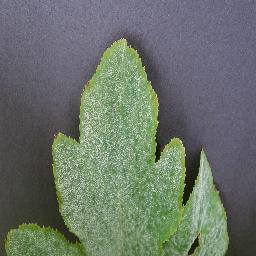
Label: Squash___Powdery_mildew